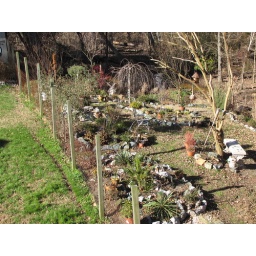
These two views of the rock garden in winter were taken from the balcony off the 2nd floor of our detached garage.